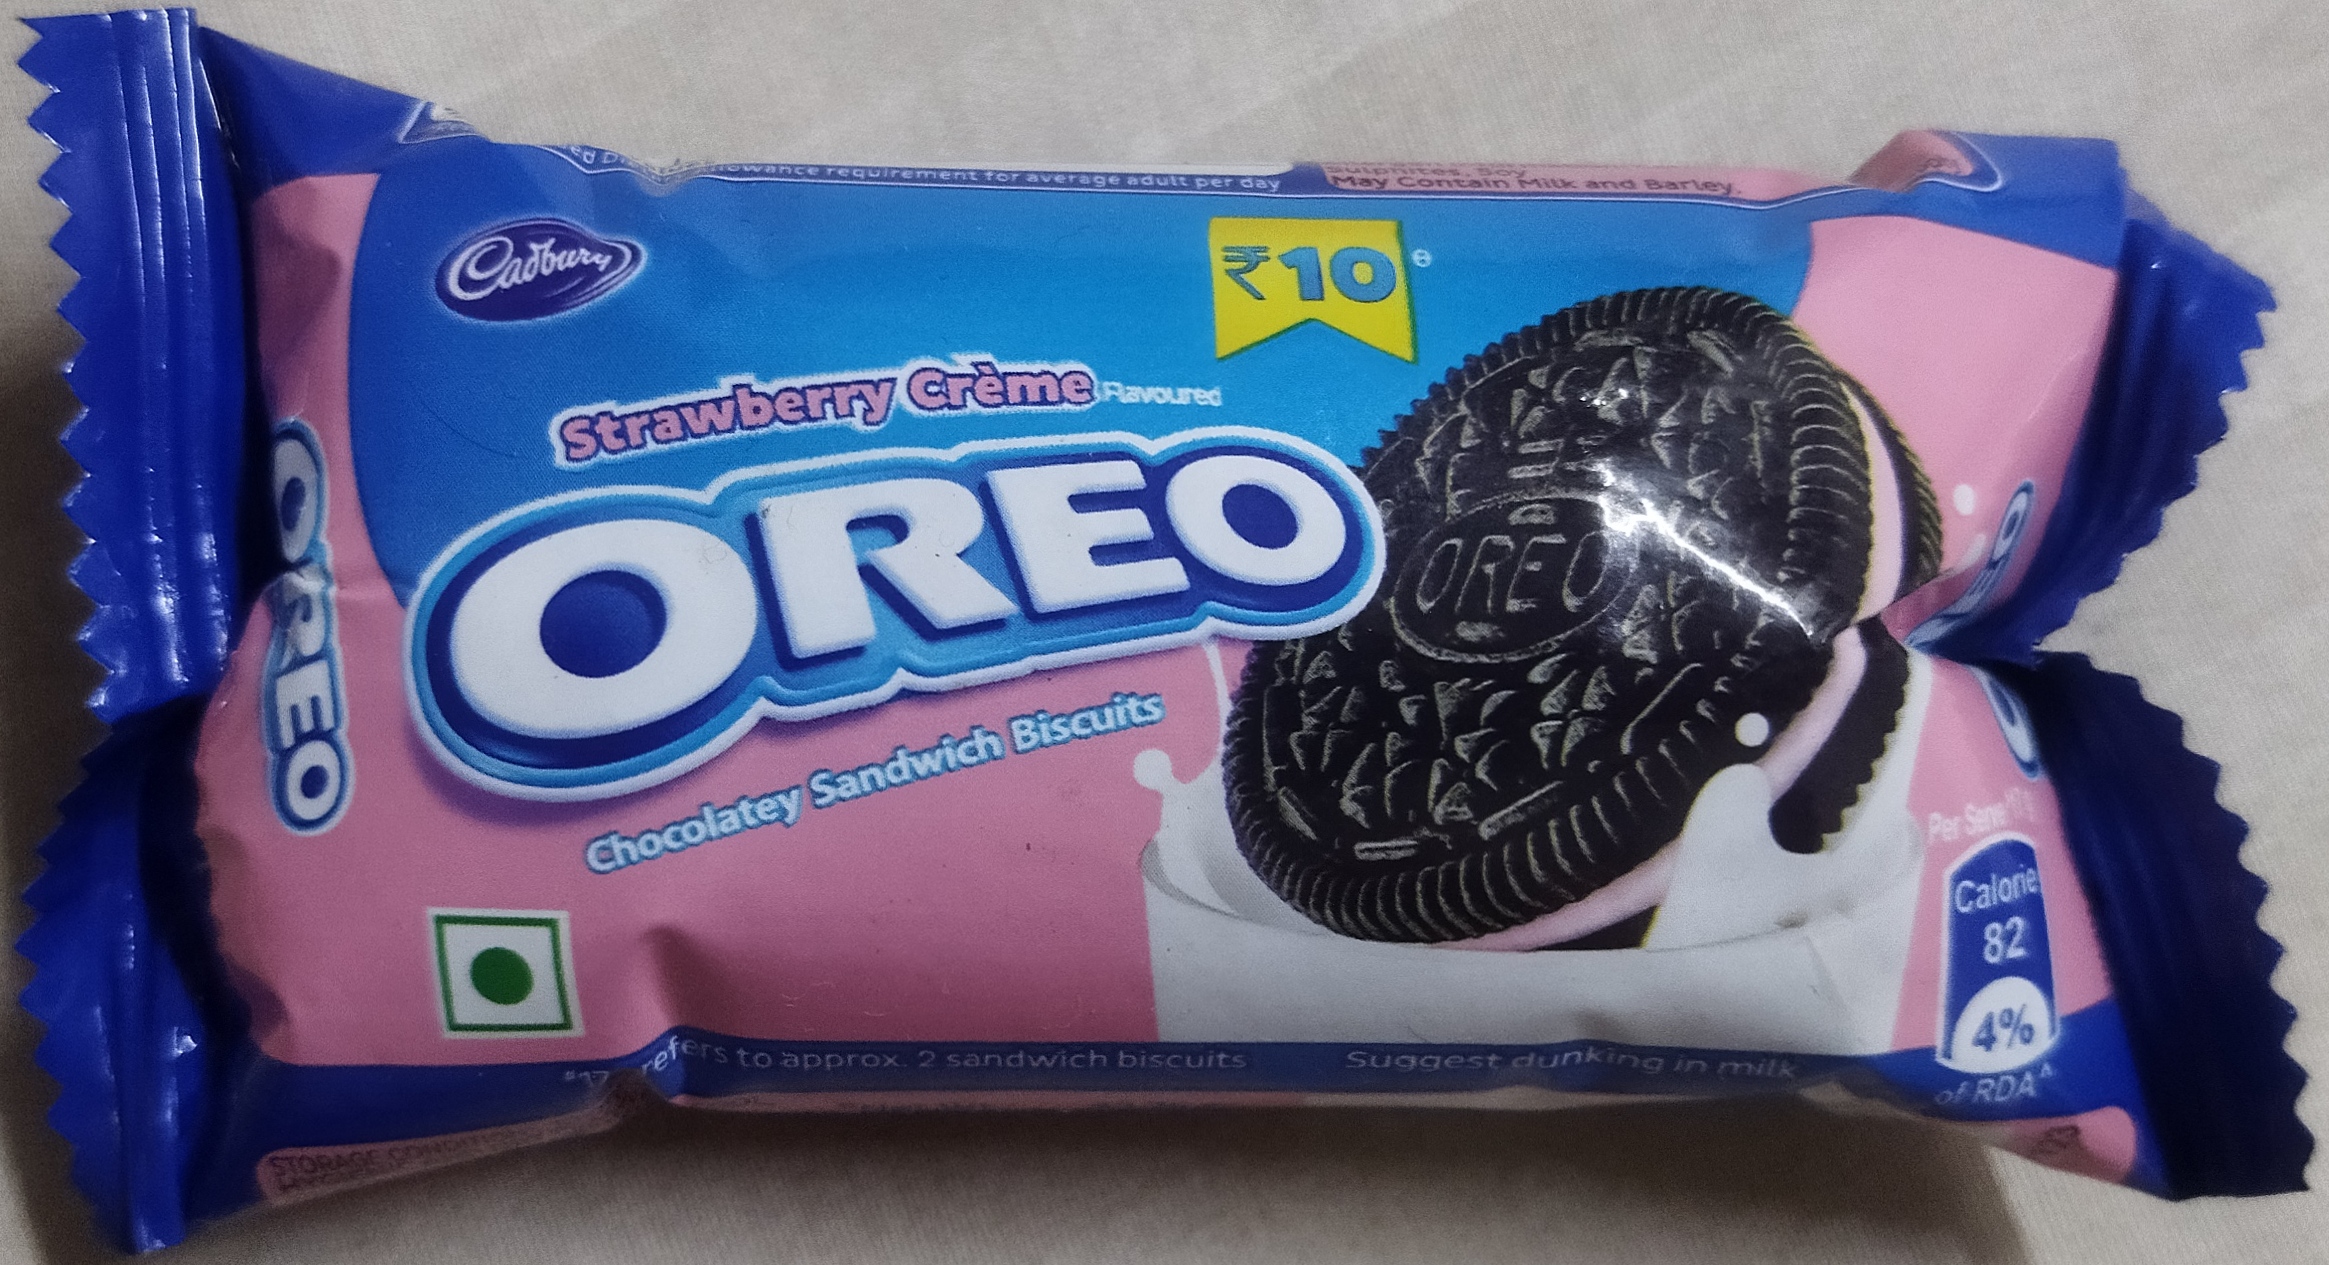
Label: plastics